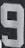
Number: 9